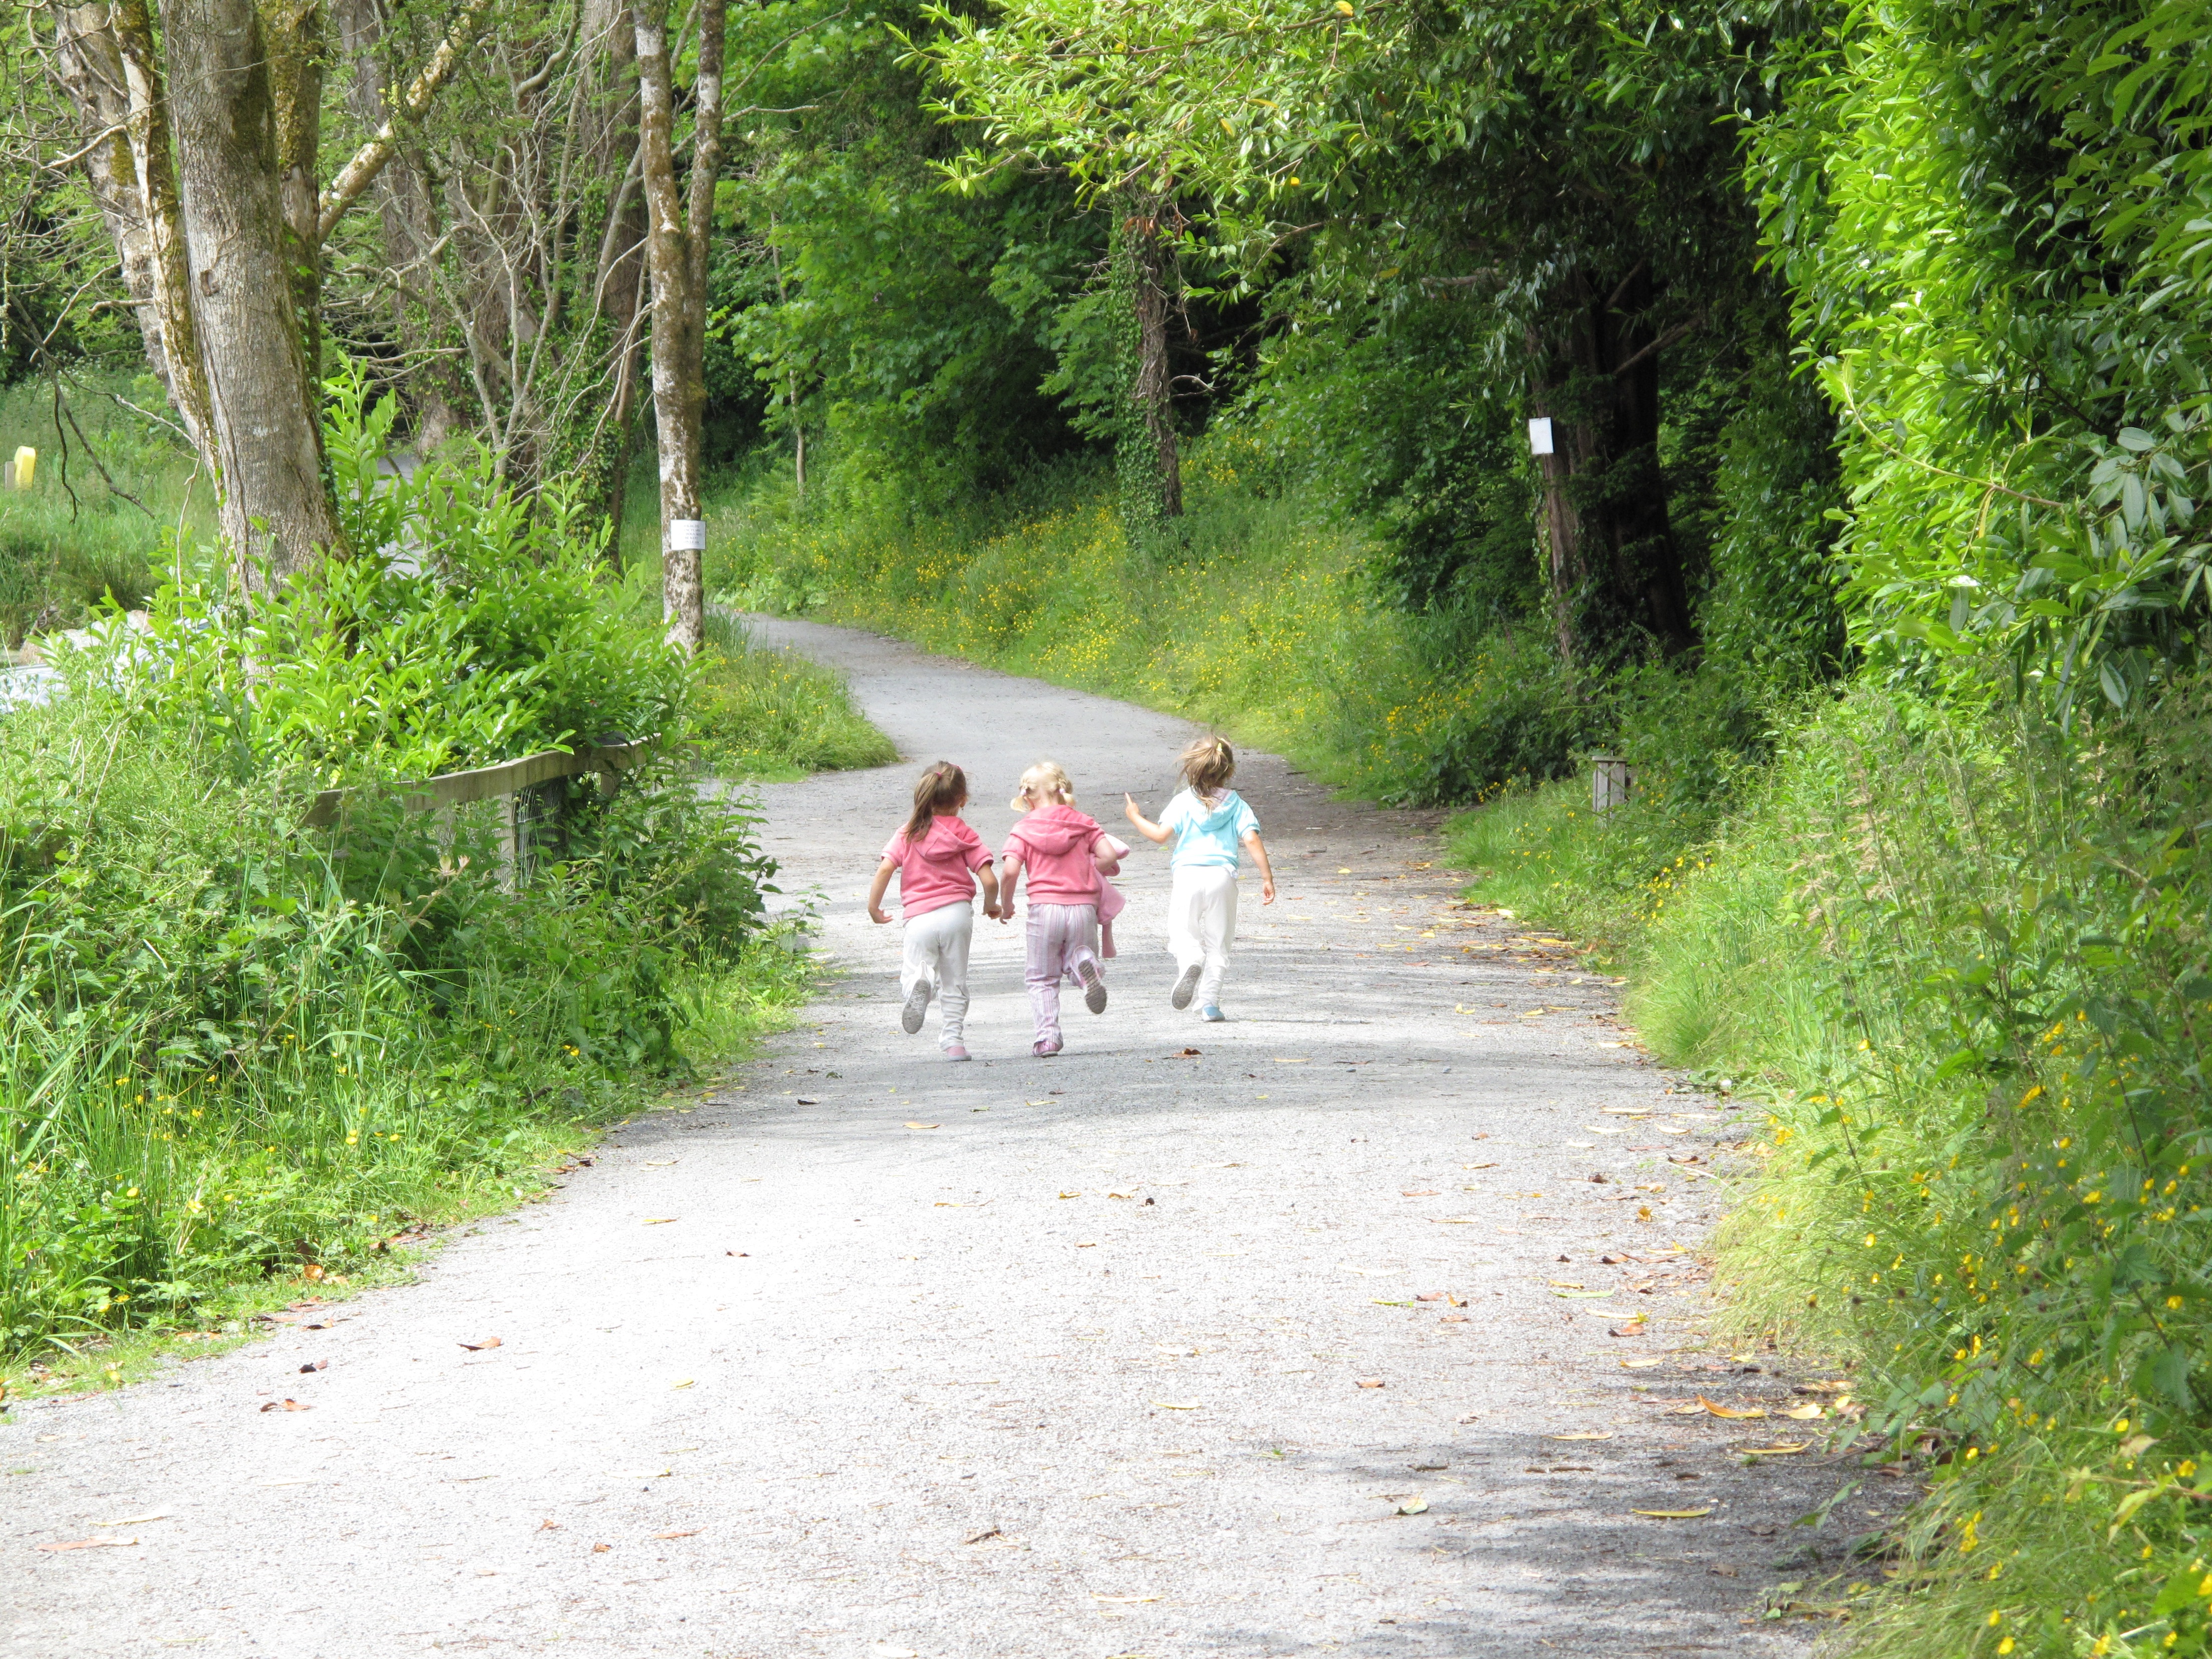
outdoor, walking, trail, young, park, childhood, waterway, children, woodland, rural area, kids playing outside, walk park